William C. Houston

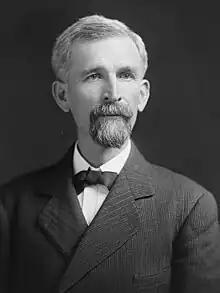
circa 1905–1906

William Cannon Houston (March 17, 1852 – August 30, 1931) was an American politician and a member of the United States House of Representatives for the 5th congressional district of Tennessee.